Rockville Historic District (Rockville, South Carolina)

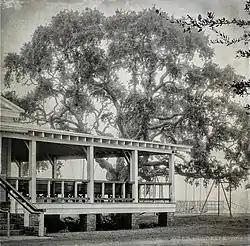
Sea Island Yacht Club

Rockville Historic District is a national historic district located at Rockville, Charleston County, South Carolina. The district encompasses 19 contributing buildings in the town of Rockville. The dwellings reflect Rockville's historic role as a summer resort town. The houses are characterized by spacious porches, raised foundations, and large central hallways designed for summer comfort and relaxation. Located in the district are the Grace Episcopal Church and Wadmalaw Presbyterian Church.